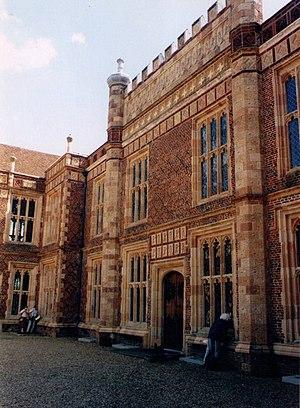
Formant la transition entre l'art gothique et la Première Renaissance, le style Louis XII est le résultat des guerres d'Italie de Charles VIII et de Louis XII mettant alors la France en rapport direct avec la Renaissance artistique italienne. D'une façon générale, la structure reste française, seul le décor change et devient italien.
Jean Paul Getty dit J. Paul Getty, né le 15 décembre 1892 à Minneapolis et mort le 6 juin 1976 à Sutton Place, Guildford, est un industriel américain multimilliardaire, qui créa la Getty Oil Company et le J. Paul Getty Trust, l'une des plus importantes fondations culturelles au monde. En 1957, le magazine « Fortune » le nomme l'homme vivant américain le plus riche. En 1966, le livre Guiness Book des records le nomme personne privée la plus riche au monde avec une richesse estimée à 1,2 milliard $. Au moment de sa mort, sa fortune est estimée à 6 milliards $. Un livre publié en 1996 le classe à la 67e place des américains les plus riches de tous les temps basé sur sa richesse comparée au produit intérieur brut des États-Unis.